2019 UNAF U-15 Tournament

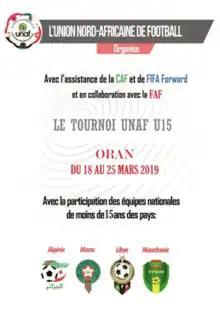

The 2019 UNAF U-15 Tournament is the 4th edition of the UNAF U-15 Tournament. The tournament took place in Oran, Algeria from 18 to 25 March 2019. Four teams take place to the tournament, Algeria, Libya, Morocco and the invited team Mauritania. Egypt and Tunisia withdrew from the tournament.